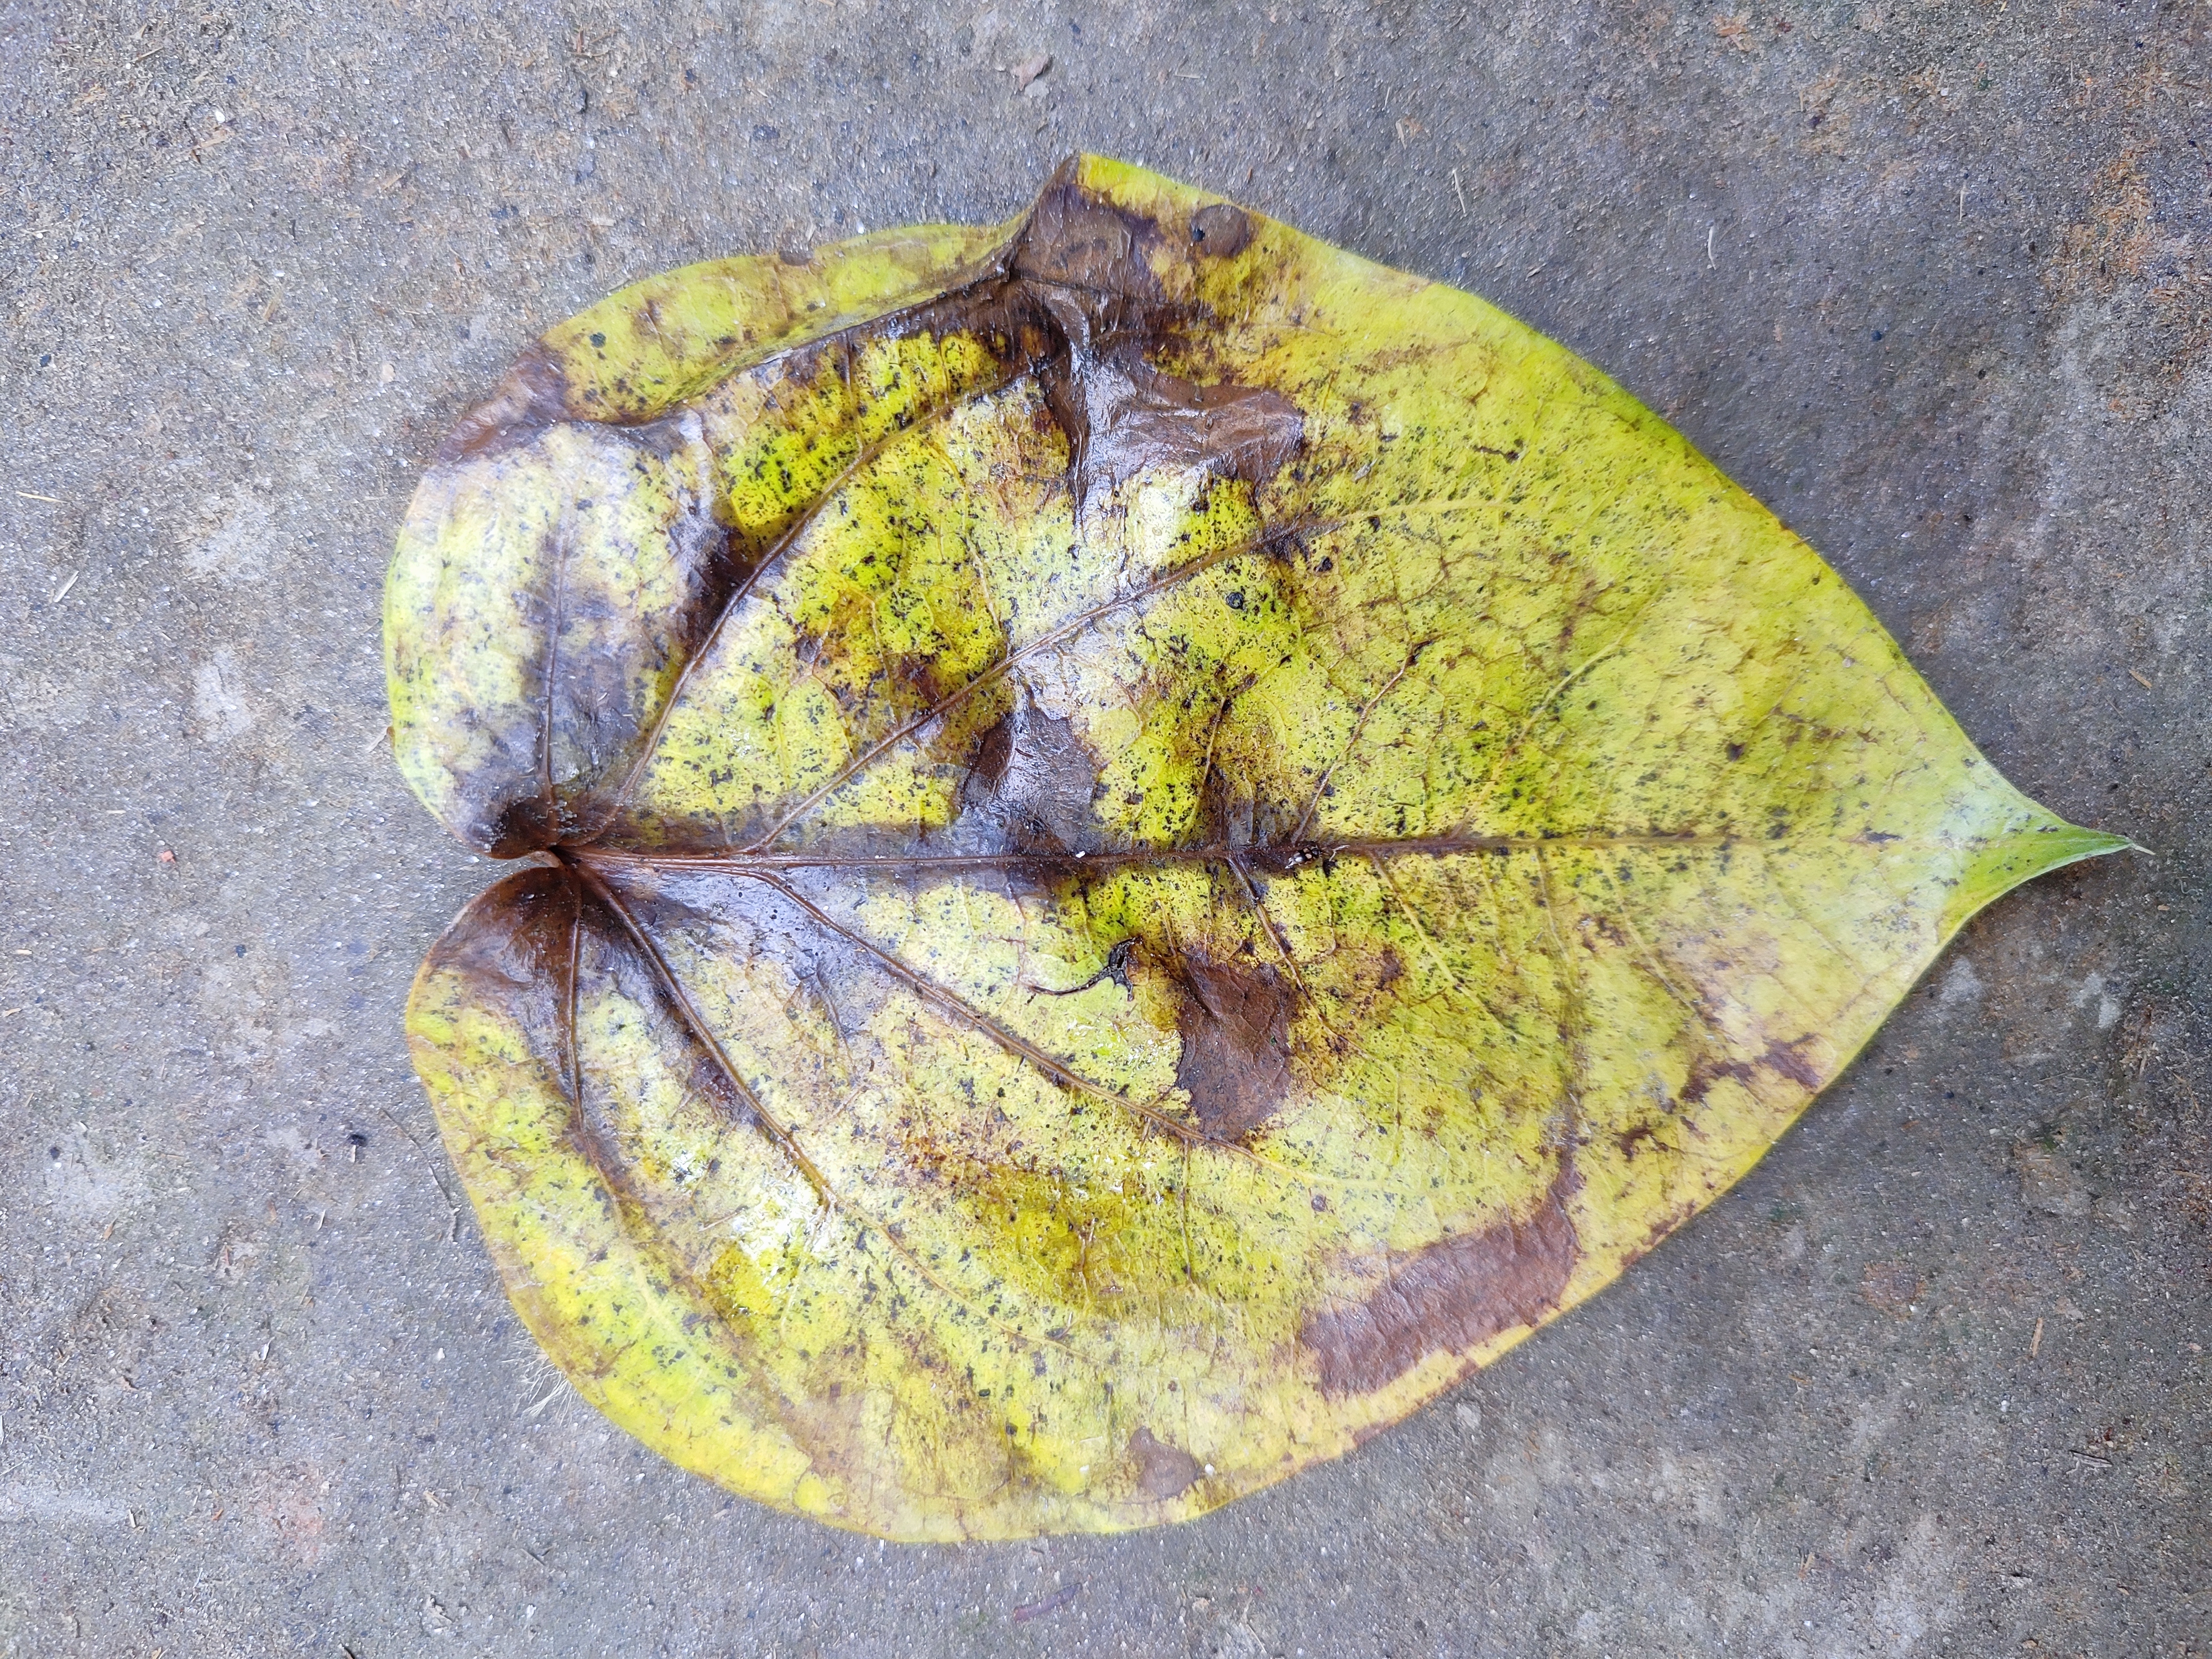
Label: Dried_Leaf